Sky position (RA, Dec in degrees): 155.581, 13.056
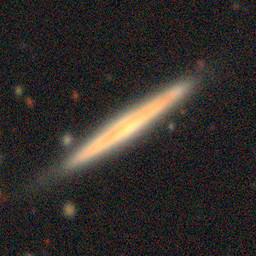
Galaxy morphology: Edge-on Galaxies without Bulge